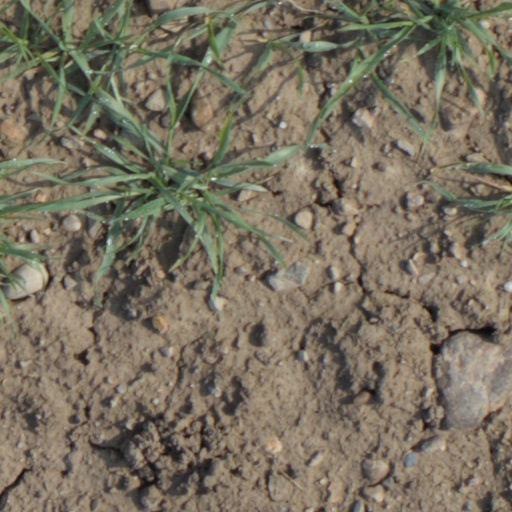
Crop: wheat